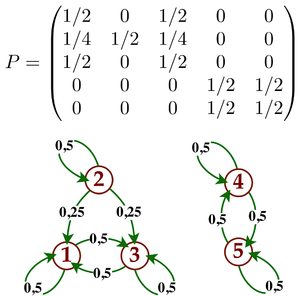
Graphe d'une chaîne de Markov non irréductible à espace d'états fini, possèdant 3 classes